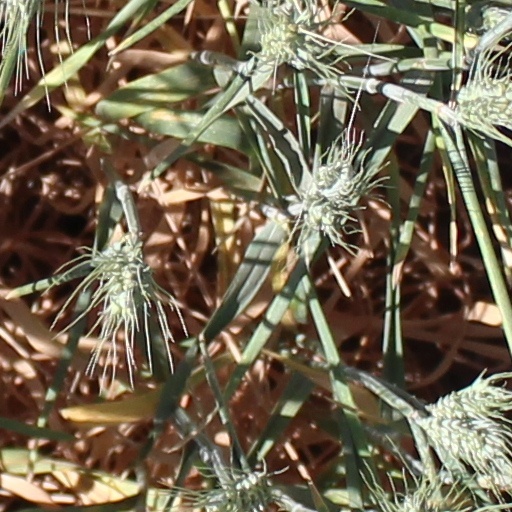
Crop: wheat